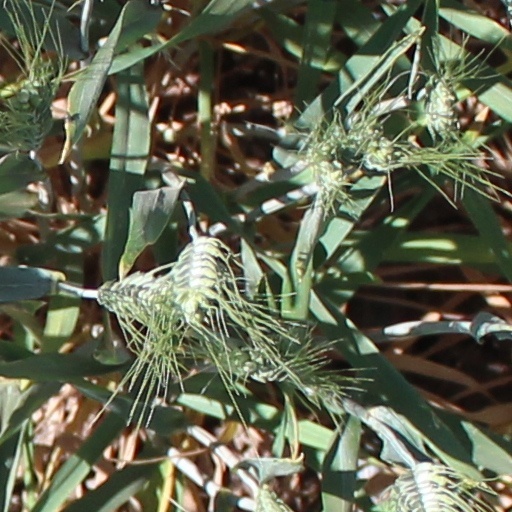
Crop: wheat